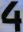
Number: 4